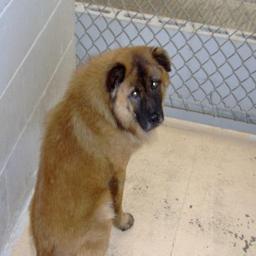
Animal: dogs